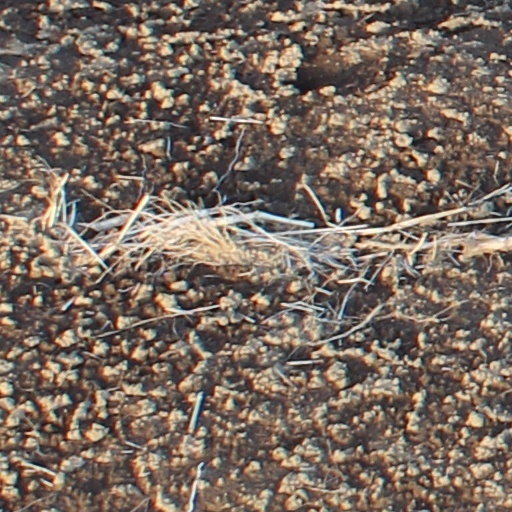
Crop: wheat